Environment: real
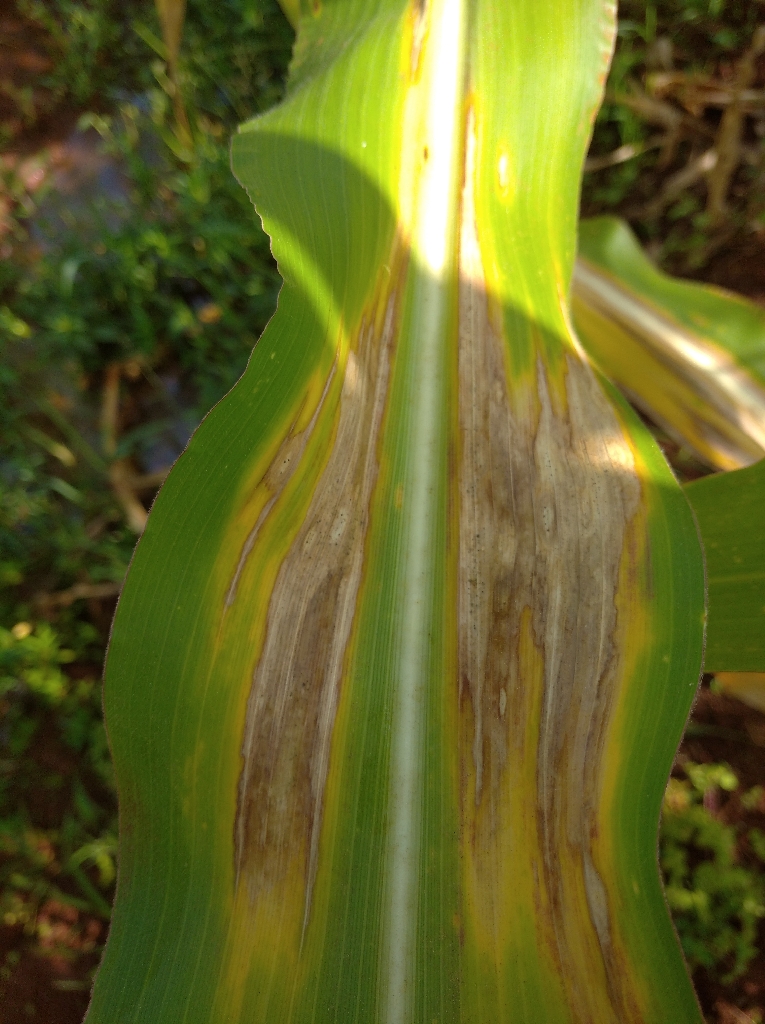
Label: northern_corn_leaf_blight